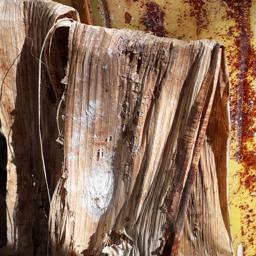
Label: BACTERIAL SOFT ROT